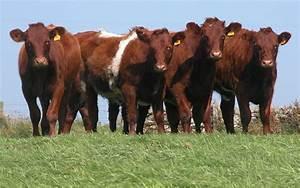
cow